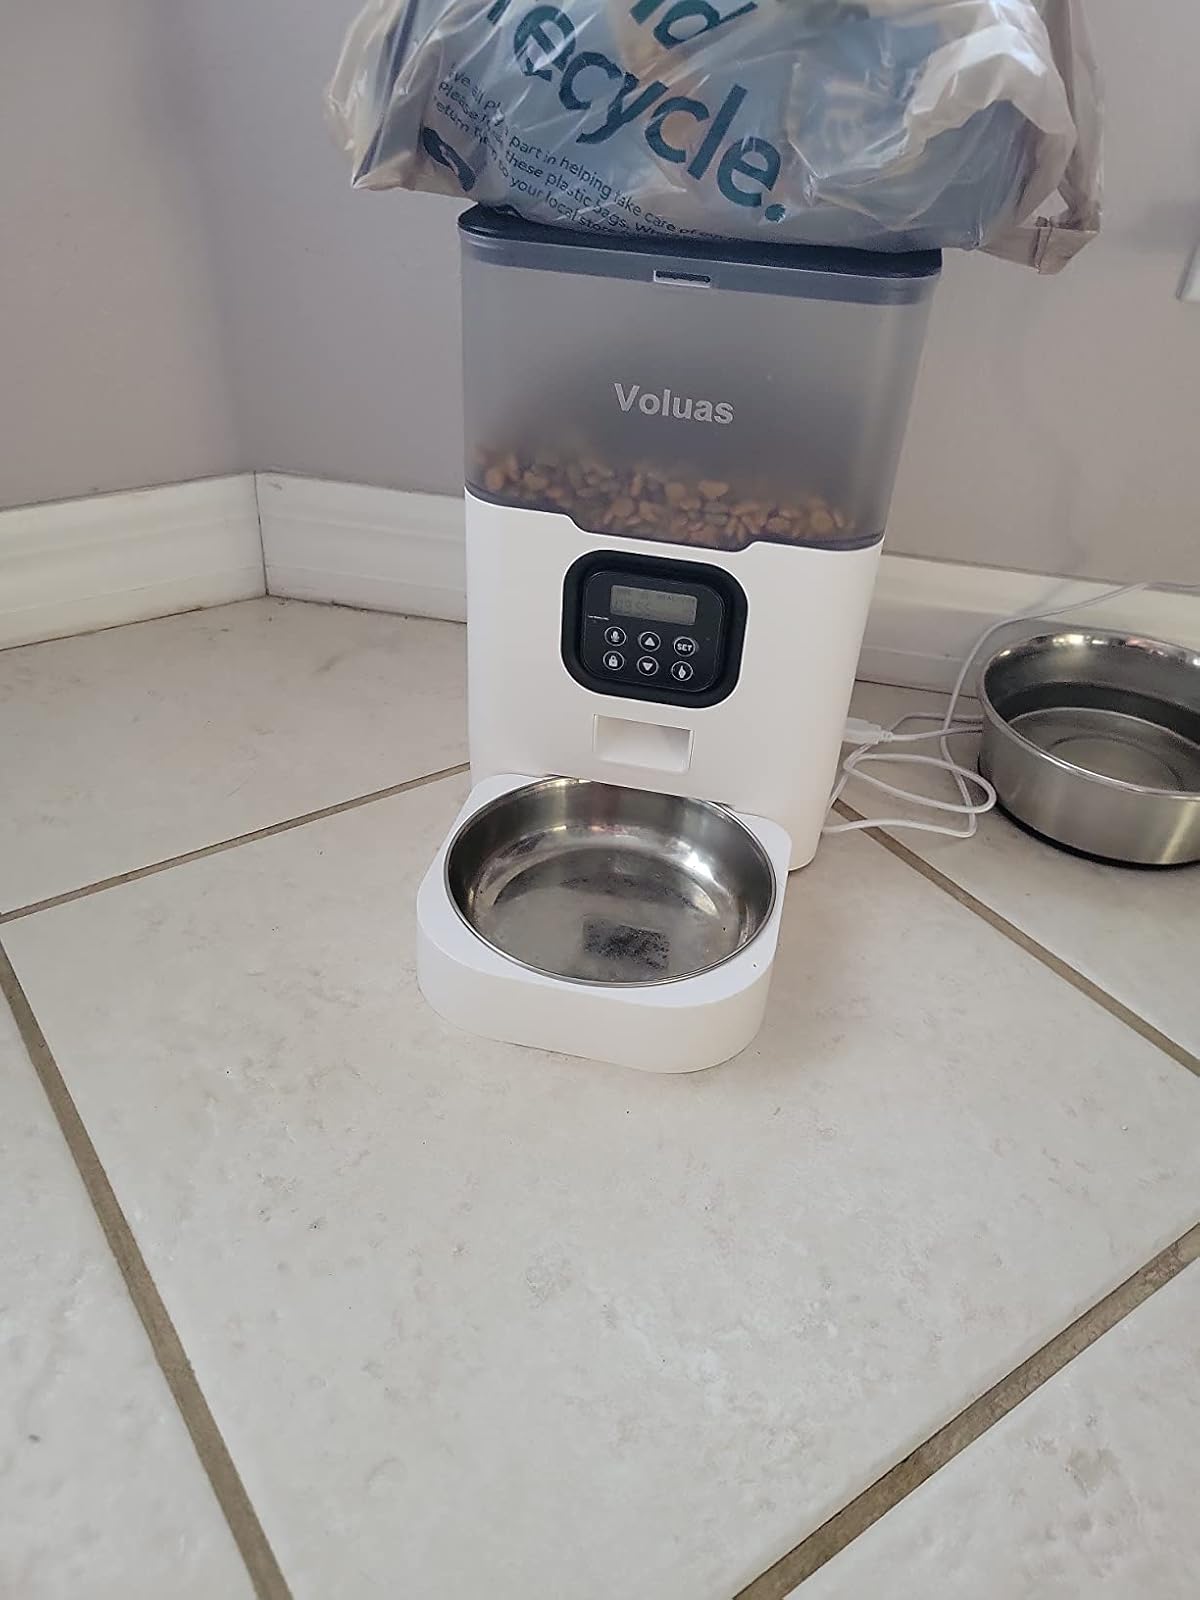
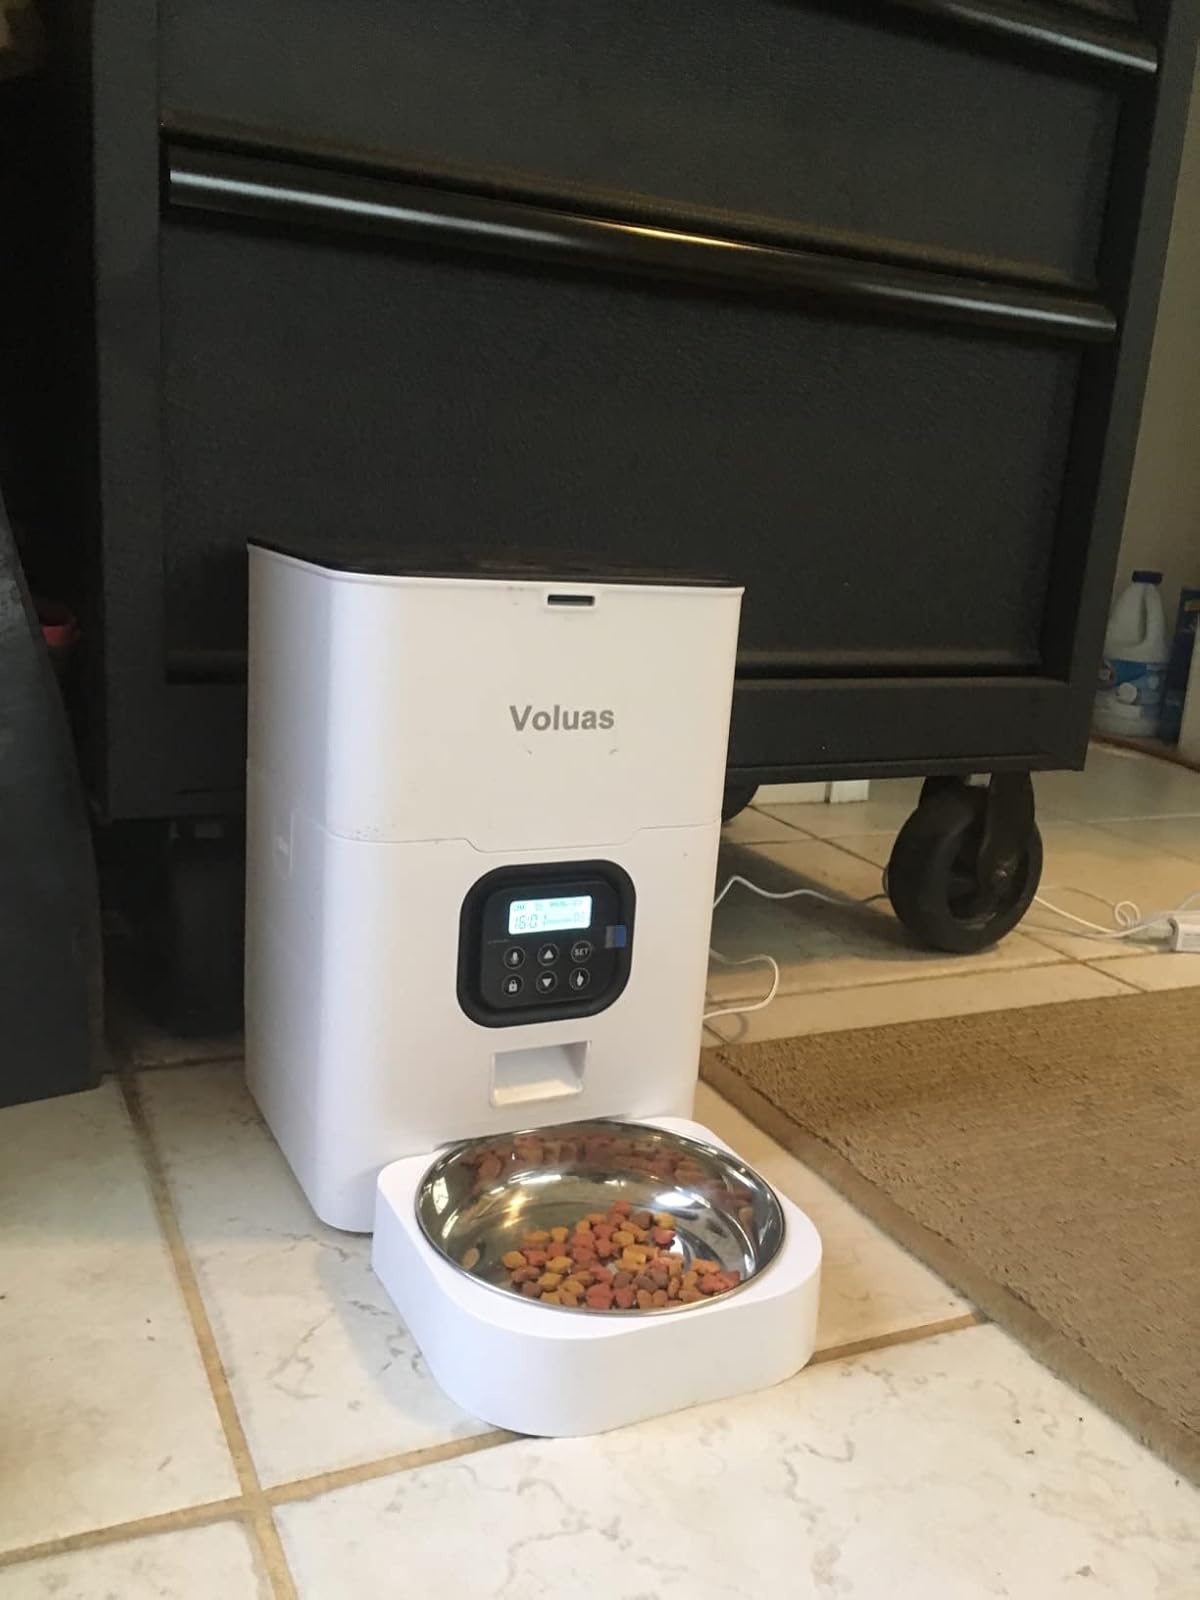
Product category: items_feeder
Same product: no